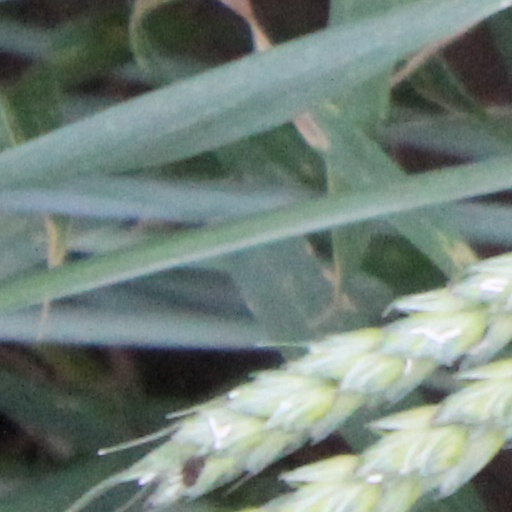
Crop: wheat